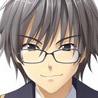
Portrait style: Anime Portrait